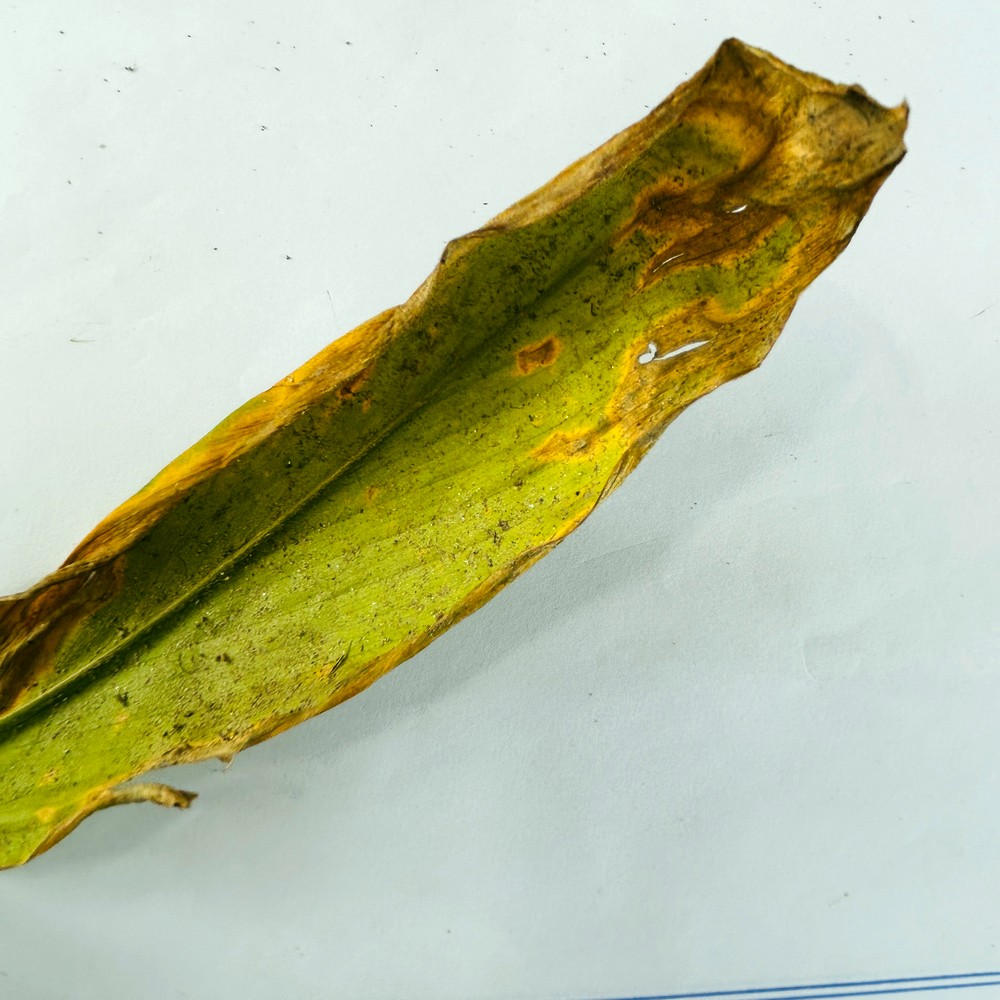
Label: Leaf Blotch